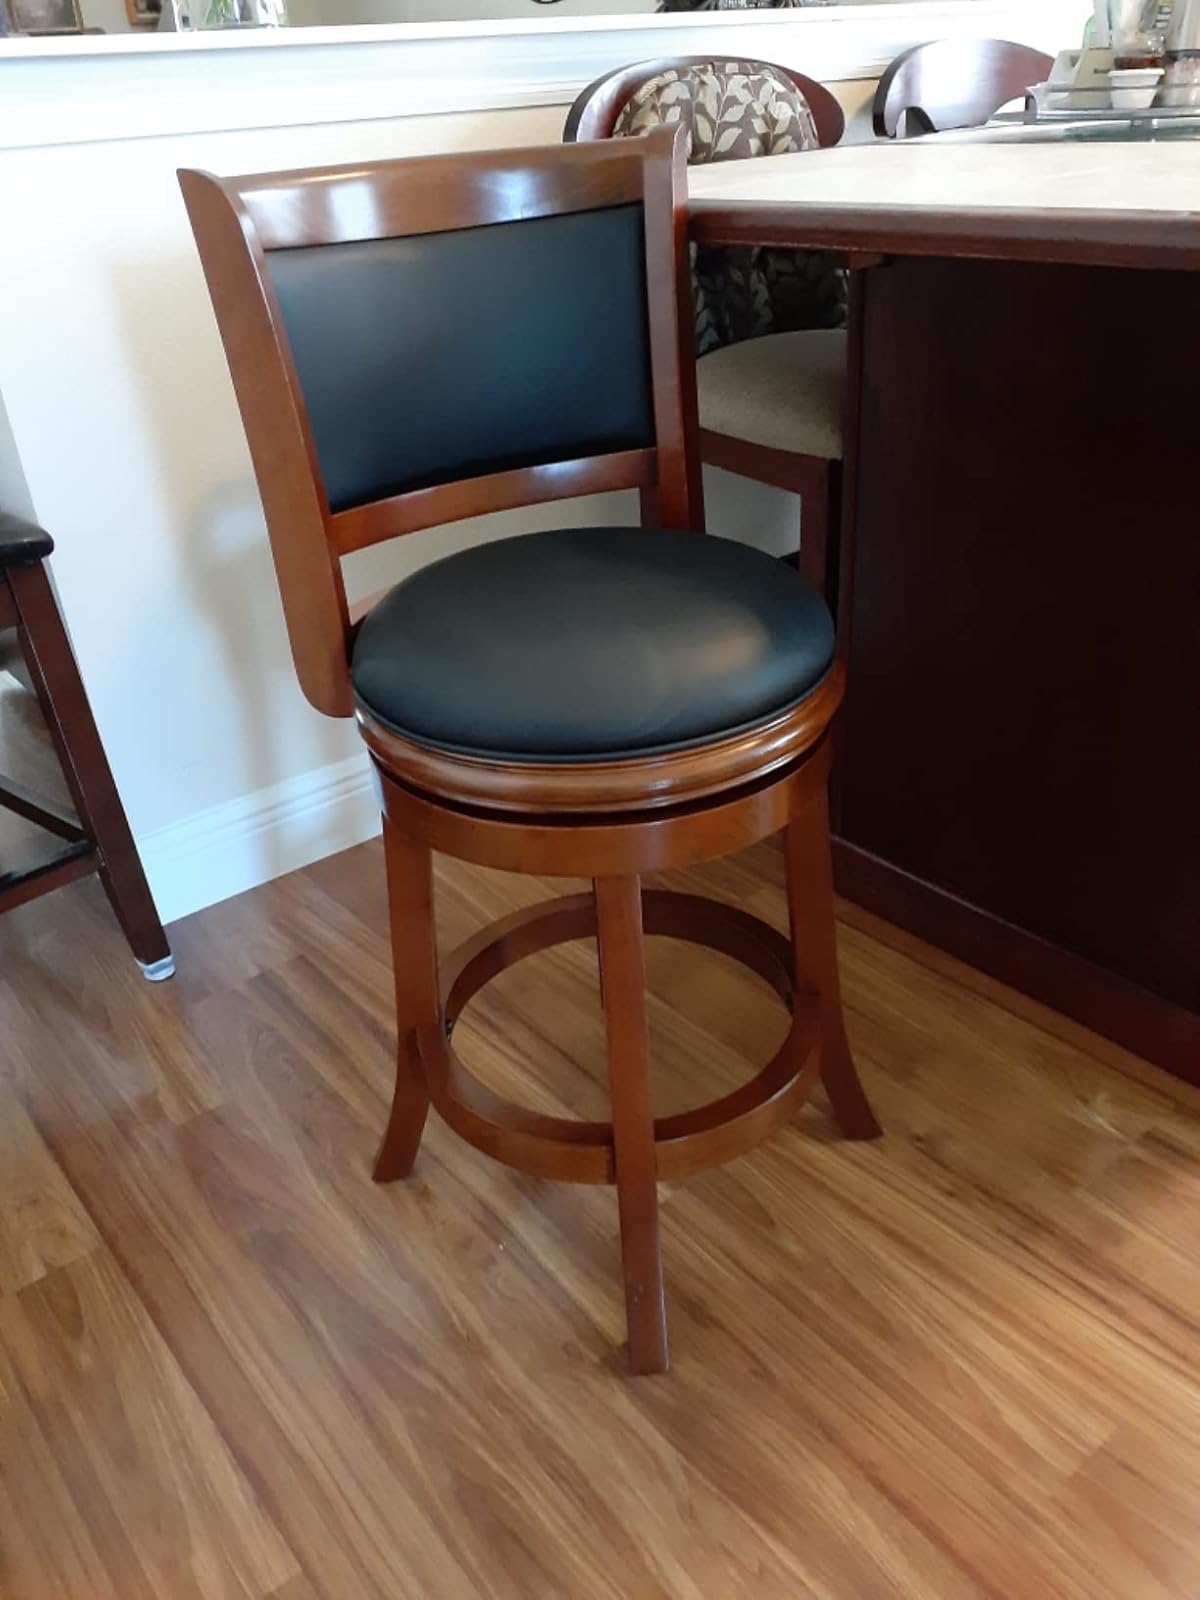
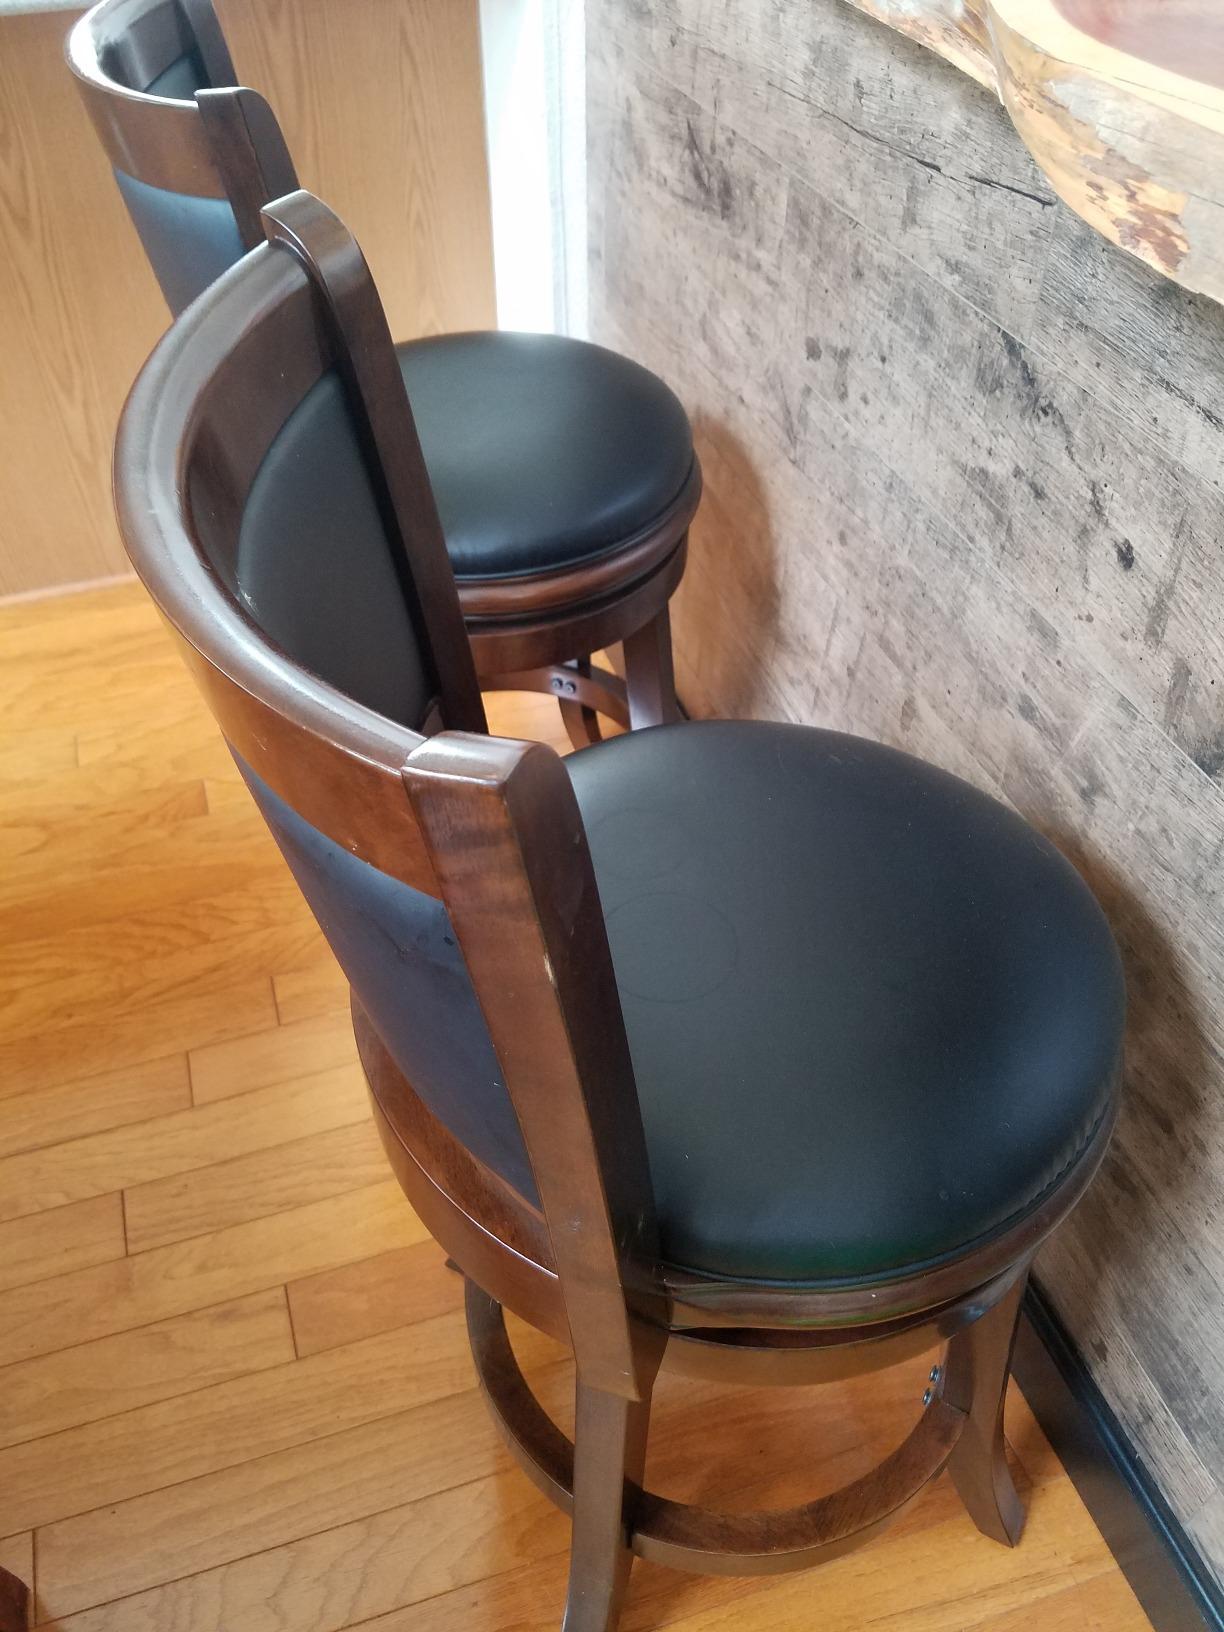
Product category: stool
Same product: no